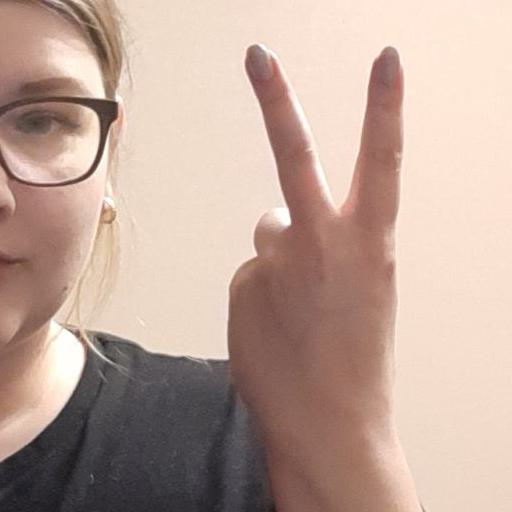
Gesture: peace_inverted